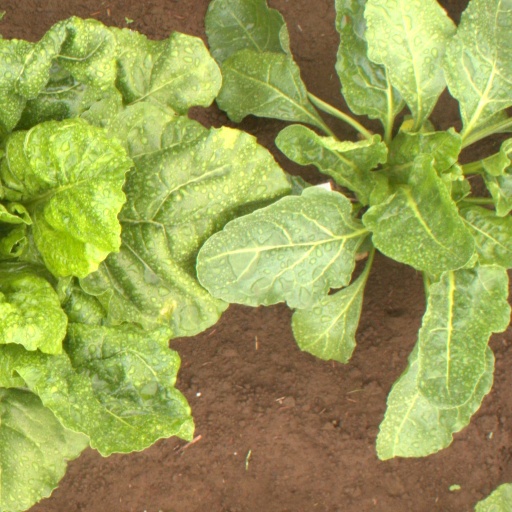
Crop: sugar beet